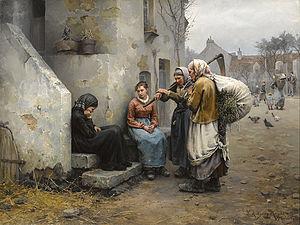
Un Deuil